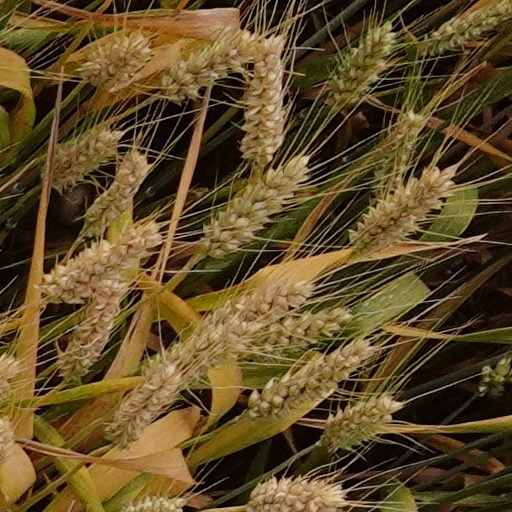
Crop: wheat